Theodor Kullak

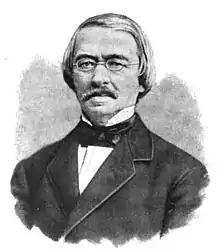

Kullak was born on 12 September 1818, in Krotoszyn. He began his piano studies as a pupil of Albrecht Agthe in Poznań. He progressed sufficiently to excite the interest of the artistic Prince Anton Radziwill in his eighth year. This early ability to attract noble patronage was an art he continued to deploy to advantage for many years to come. In 1829, the prince used his influence to secure a Berlin court concert. He appeared with soprano singer Henriette Sontag. The usually undemonstrative King Frederick William IV was so delighted that he presented young Kullak with thirty Friedrichs d'or. He performed a concert in Breslau that was received with gratifying applause. The kindly Prince Radziwill then saw to a rounded education for Kullak, sponsoring his school fees in Sulechów (now in Poland).